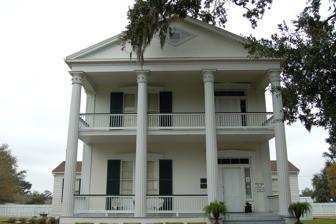
Building: Grevemberg House
Country: United States of America
Year built: 1851
Historic house in Louisiana, United States United States historic place Grevemberg House U.S. National Register of Historic Places Show map of Louisiana Show map of the United States Location Sterling Road, Franklin, Louisiana Coordinates 29°48′09″N 91°29′49″W / 29.802530°N 91.496953°W / 29.802530; -91.496953 Area less than one acre Built 1851 ( 1851 ) Architectural style Greek Revival NRHP reference No. 80004325 Added to NRHP June 6, 1980 The Grevemberg House is a historic mansion in Franklin, Louisiana , U.S.. It was built in 1851, a decade prior to the American Civil War . It was designed in the Greek Revival architectural style . It has been listed on the National Register of Historic Places since June 6, 1980. The house is located in Franklin's City Park, on Sterling Road.  It was moved to this location. See also Albania Plantation House : owned by the same family National Register of Historic Places listings in St. Mary Parish, Louisiana References